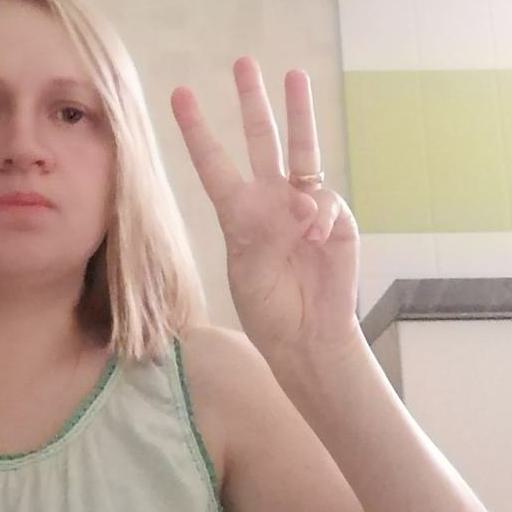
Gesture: three